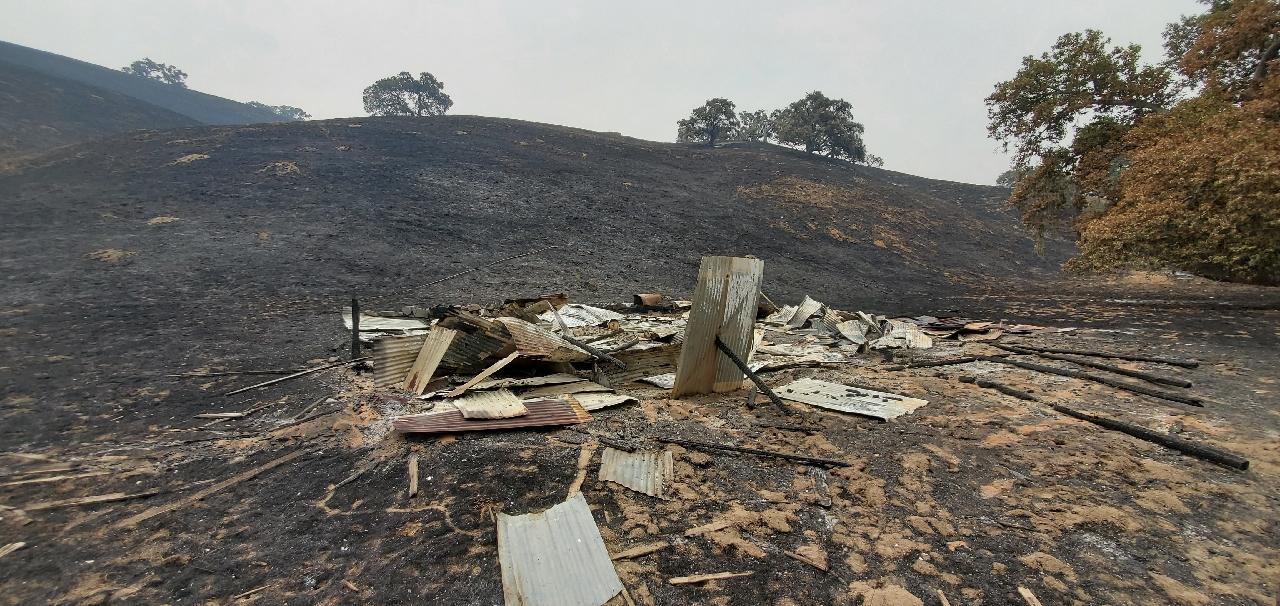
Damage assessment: destroyed